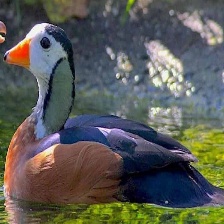
Species: AFRICAN PYGMY GOOSE
Scientific name: NETTAPUS AURITUS
ImageNet parent category: goose